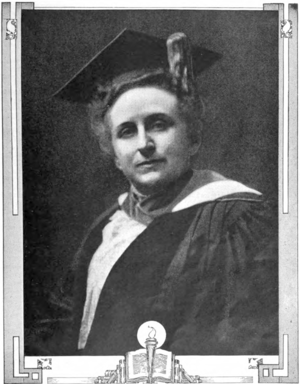
Luella Clay Carson est une éducatrice et présidente d'université dans les États américains de l'Oregon et de la Californie.